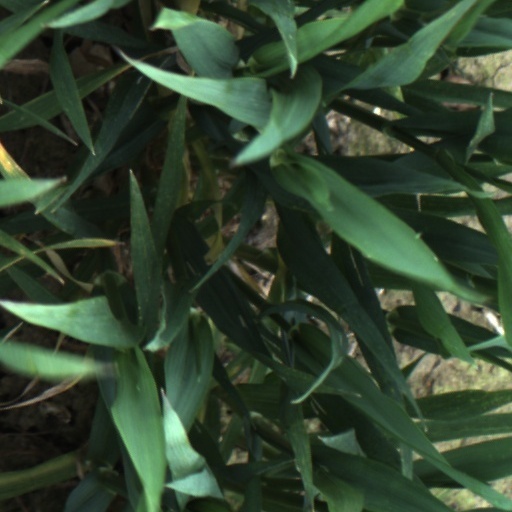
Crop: wheat